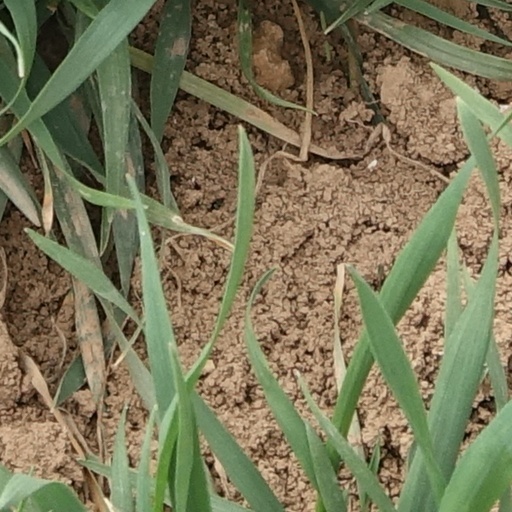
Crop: wheat